Anionic addition polymerization

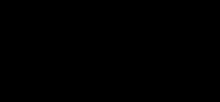
Product of the reductive coupling of styrene with lithium, 1,4-dilithio-1,4-diphenylbutane. In the original work, Szwarc studied the analogous disodium compound.

As early as 1936, Karl Ziegler proposed that anionic polymerization of styrene and butadiene by consecutive addition of monomer to an alkyl lithium initiator occurred without chain transfer or termination. Twenty years later, living polymerization was demonstrated by Michael Szwarc and coworkers. In one of the breakthrough events in the field of polymer science, Szwarc elucidated that electron transfer occurred from radical anion sodium naphthalene to styrene. The results in the formation of an organosodium species, which rapidly added styrene to form a "two – ended living polymer." An important aspect of his work, Szwarc employed the aprotic solvent tetrahydrofuran. Being a physical chemist, Szwarc elucidated the kinetics and the thermodynamics of the process in considerable detail. At the same time, he explored the structure property relationship of the various ion pairs and radical ions involved. This work provided the foundations for the synthesis of polymers with improved control over molecular weight, molecular weight distribution, and the architecture.